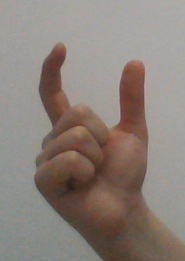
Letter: nun